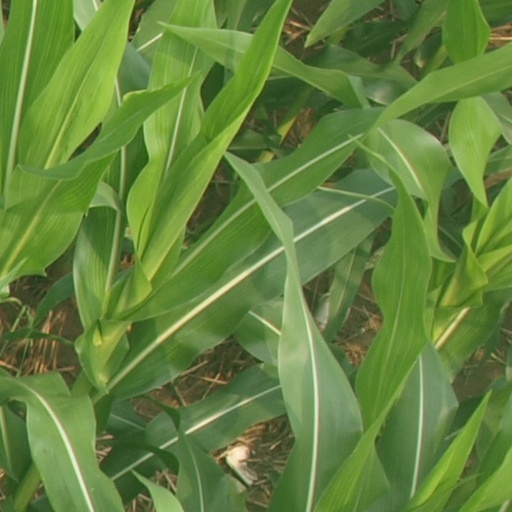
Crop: maize; corn